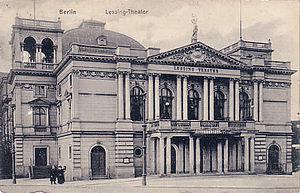
Le Lessingtheater est une ancienne salle de spectacle à Berlin, située au pont du Kronprinz sur les bords de la Sprée dans le quartier de Mitte. Le théâtre inauguré en 1888 fut détruite lors d'un raid aérien par les alliés en avril 1945.